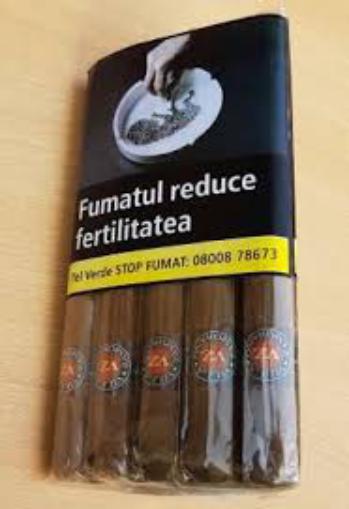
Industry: Necessities